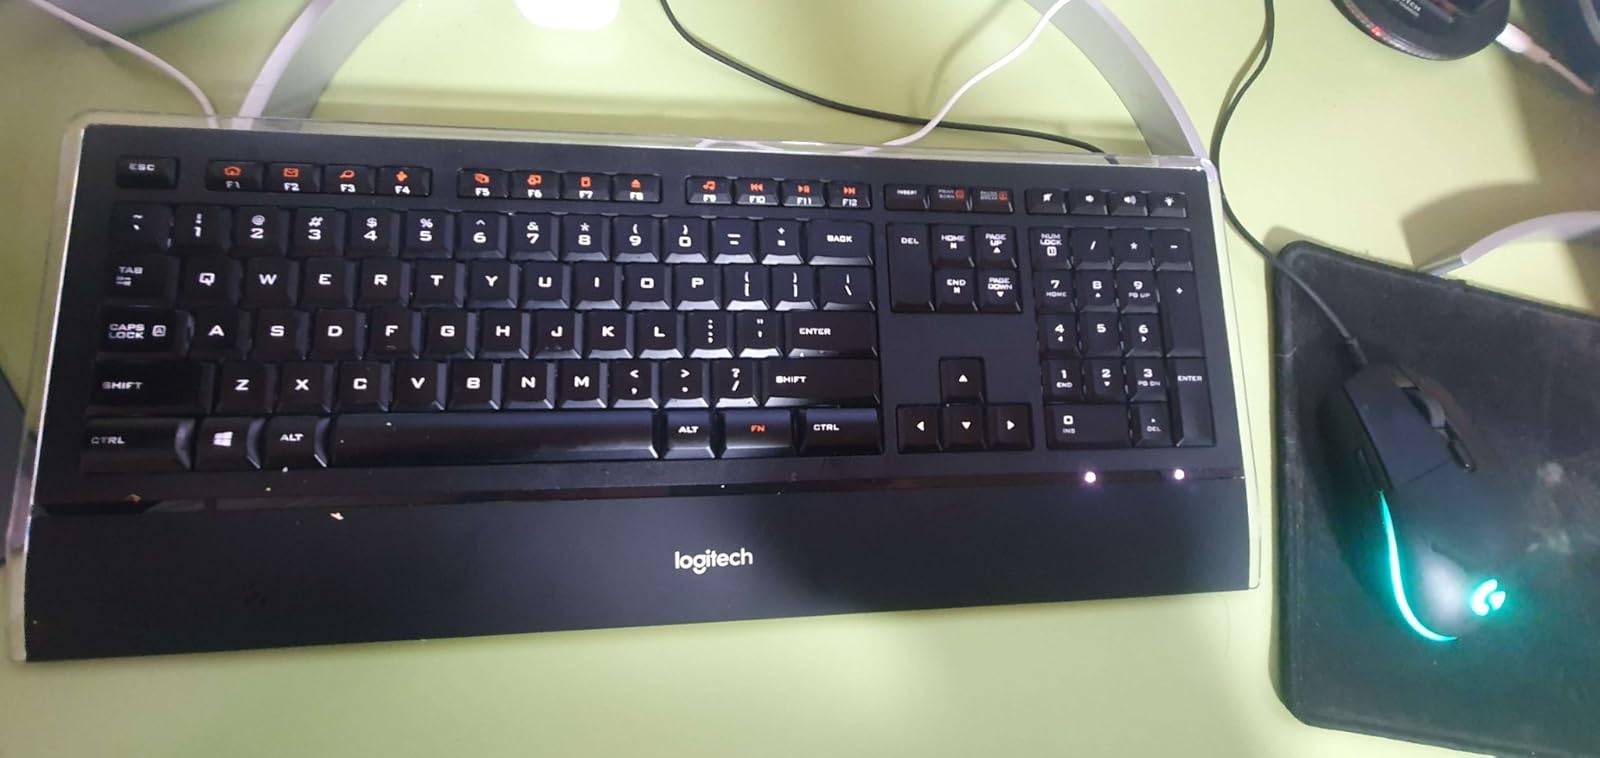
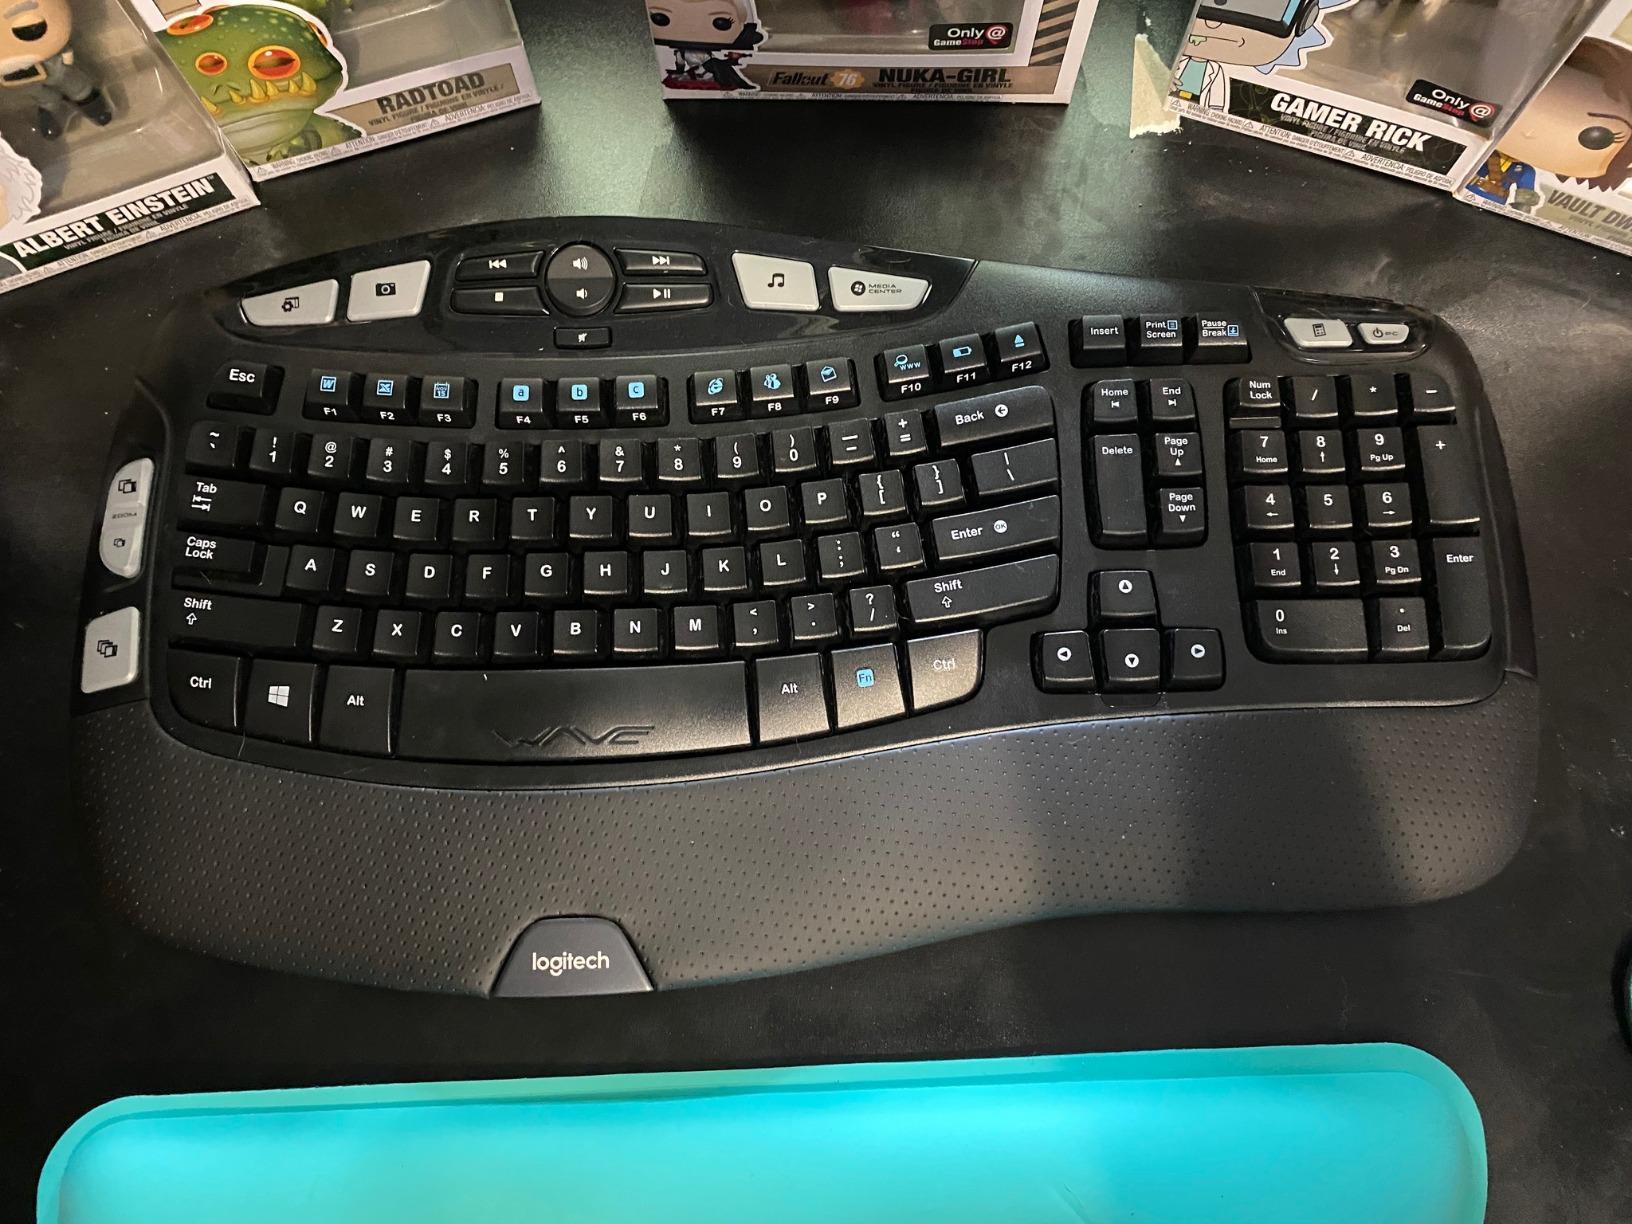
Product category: keyboard
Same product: no